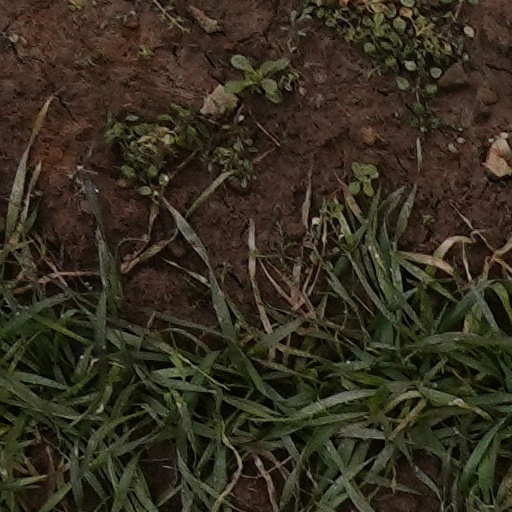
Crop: wheat